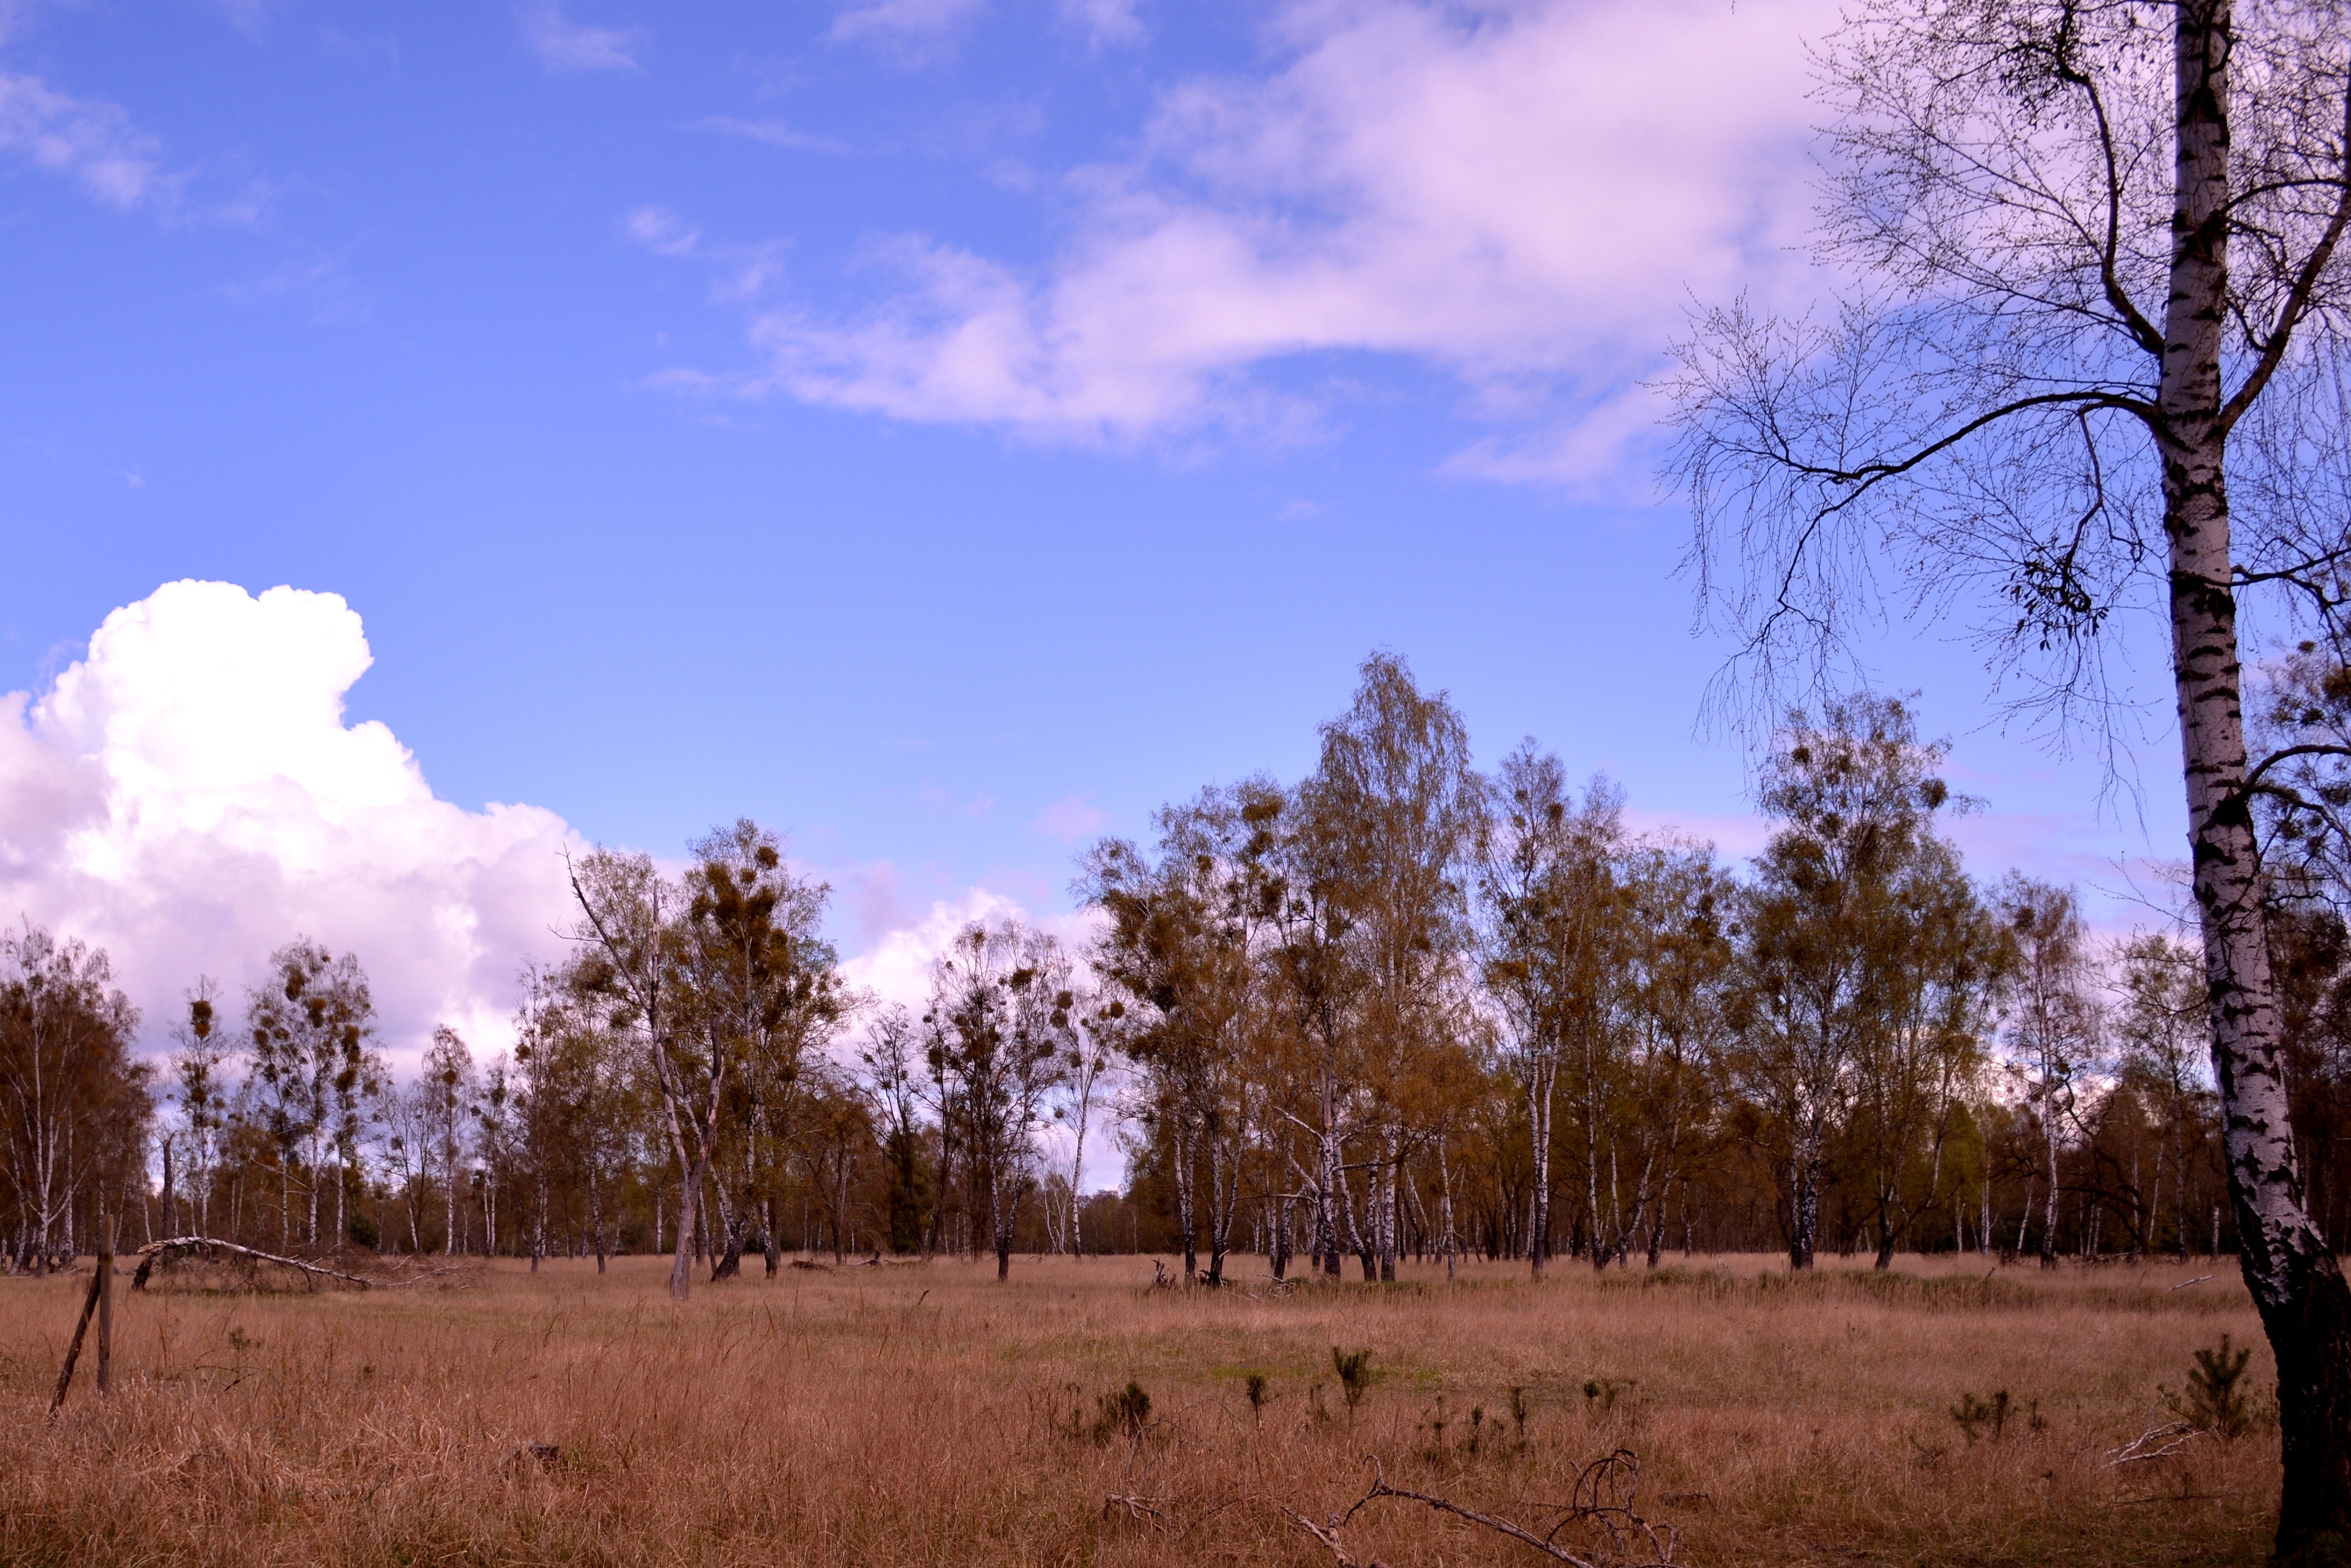
landscape, tree, nature, forest, grass, wilderness, cloud, plant, sky, field, meadow, prairie, morning, dusk, evening, autumn, savanna, plain, trees, clouds, grassland, shrubs, wide, woodland, habitat, ecosystem, brandenburg, drought, steppe, rural area, vogelsang, uckermark, natural environment, atmospheric phenomenon, woody plant